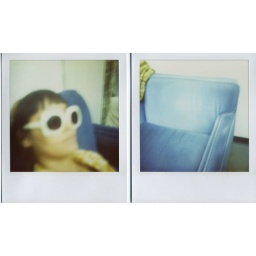
in the office i got to use over summer... the best blue velvet sofa....